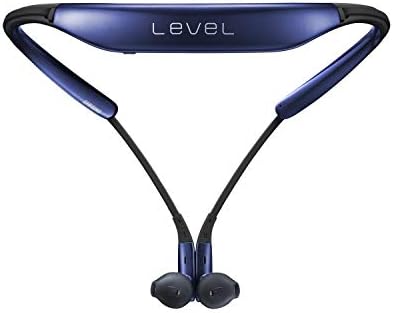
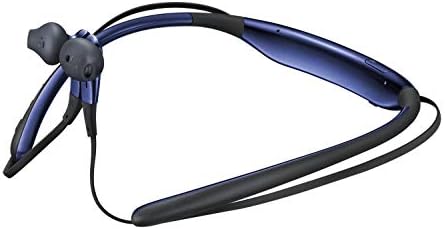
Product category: headphones
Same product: yes